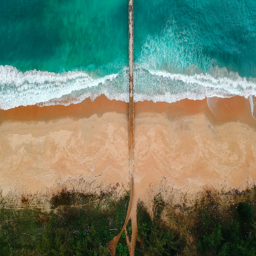
aerial view of the sea